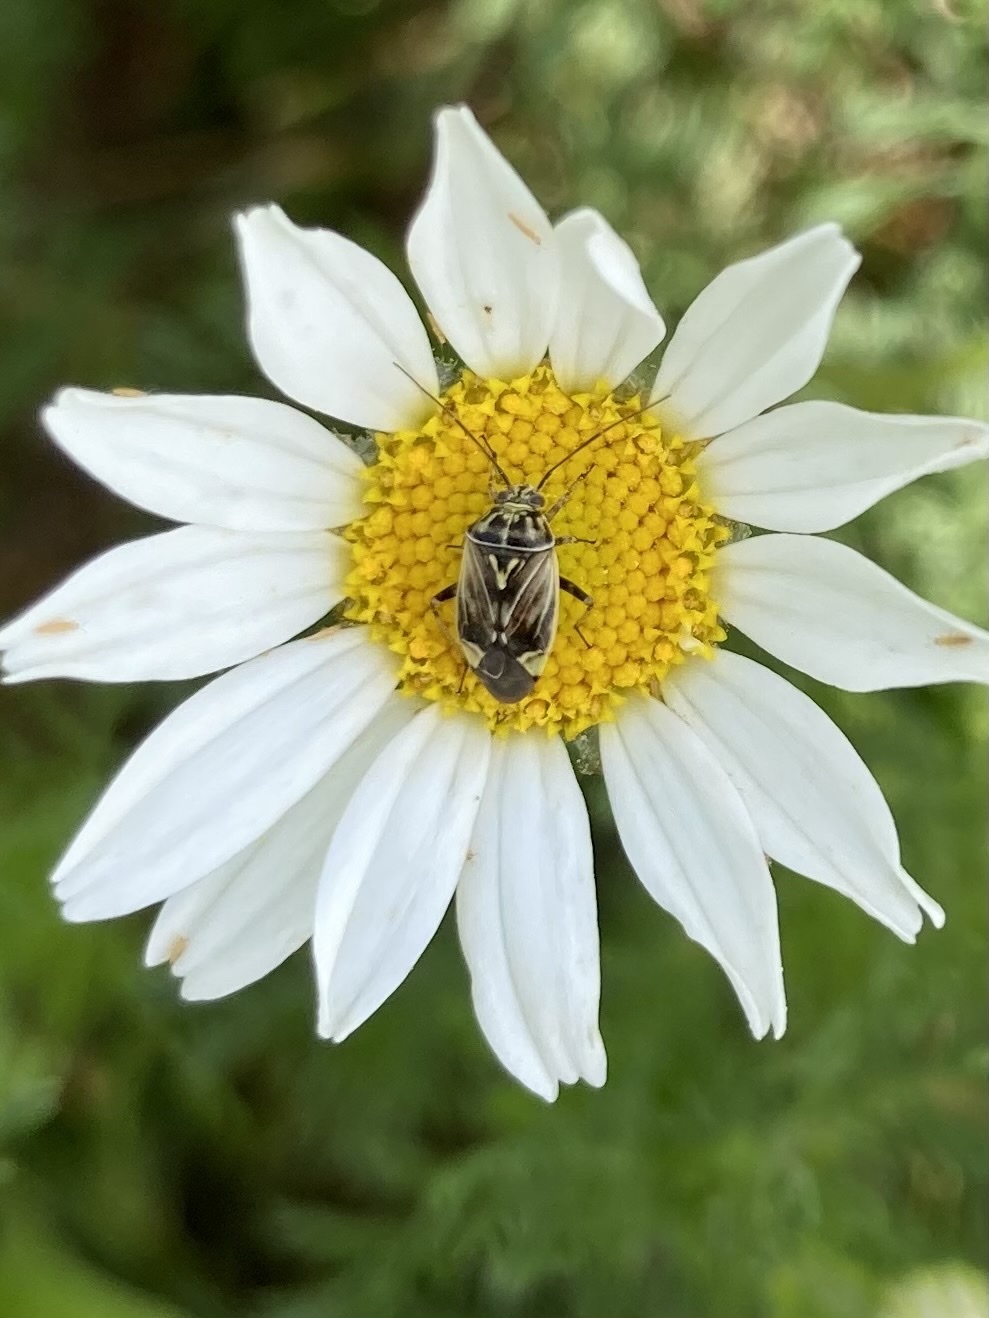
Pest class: lygus_bug